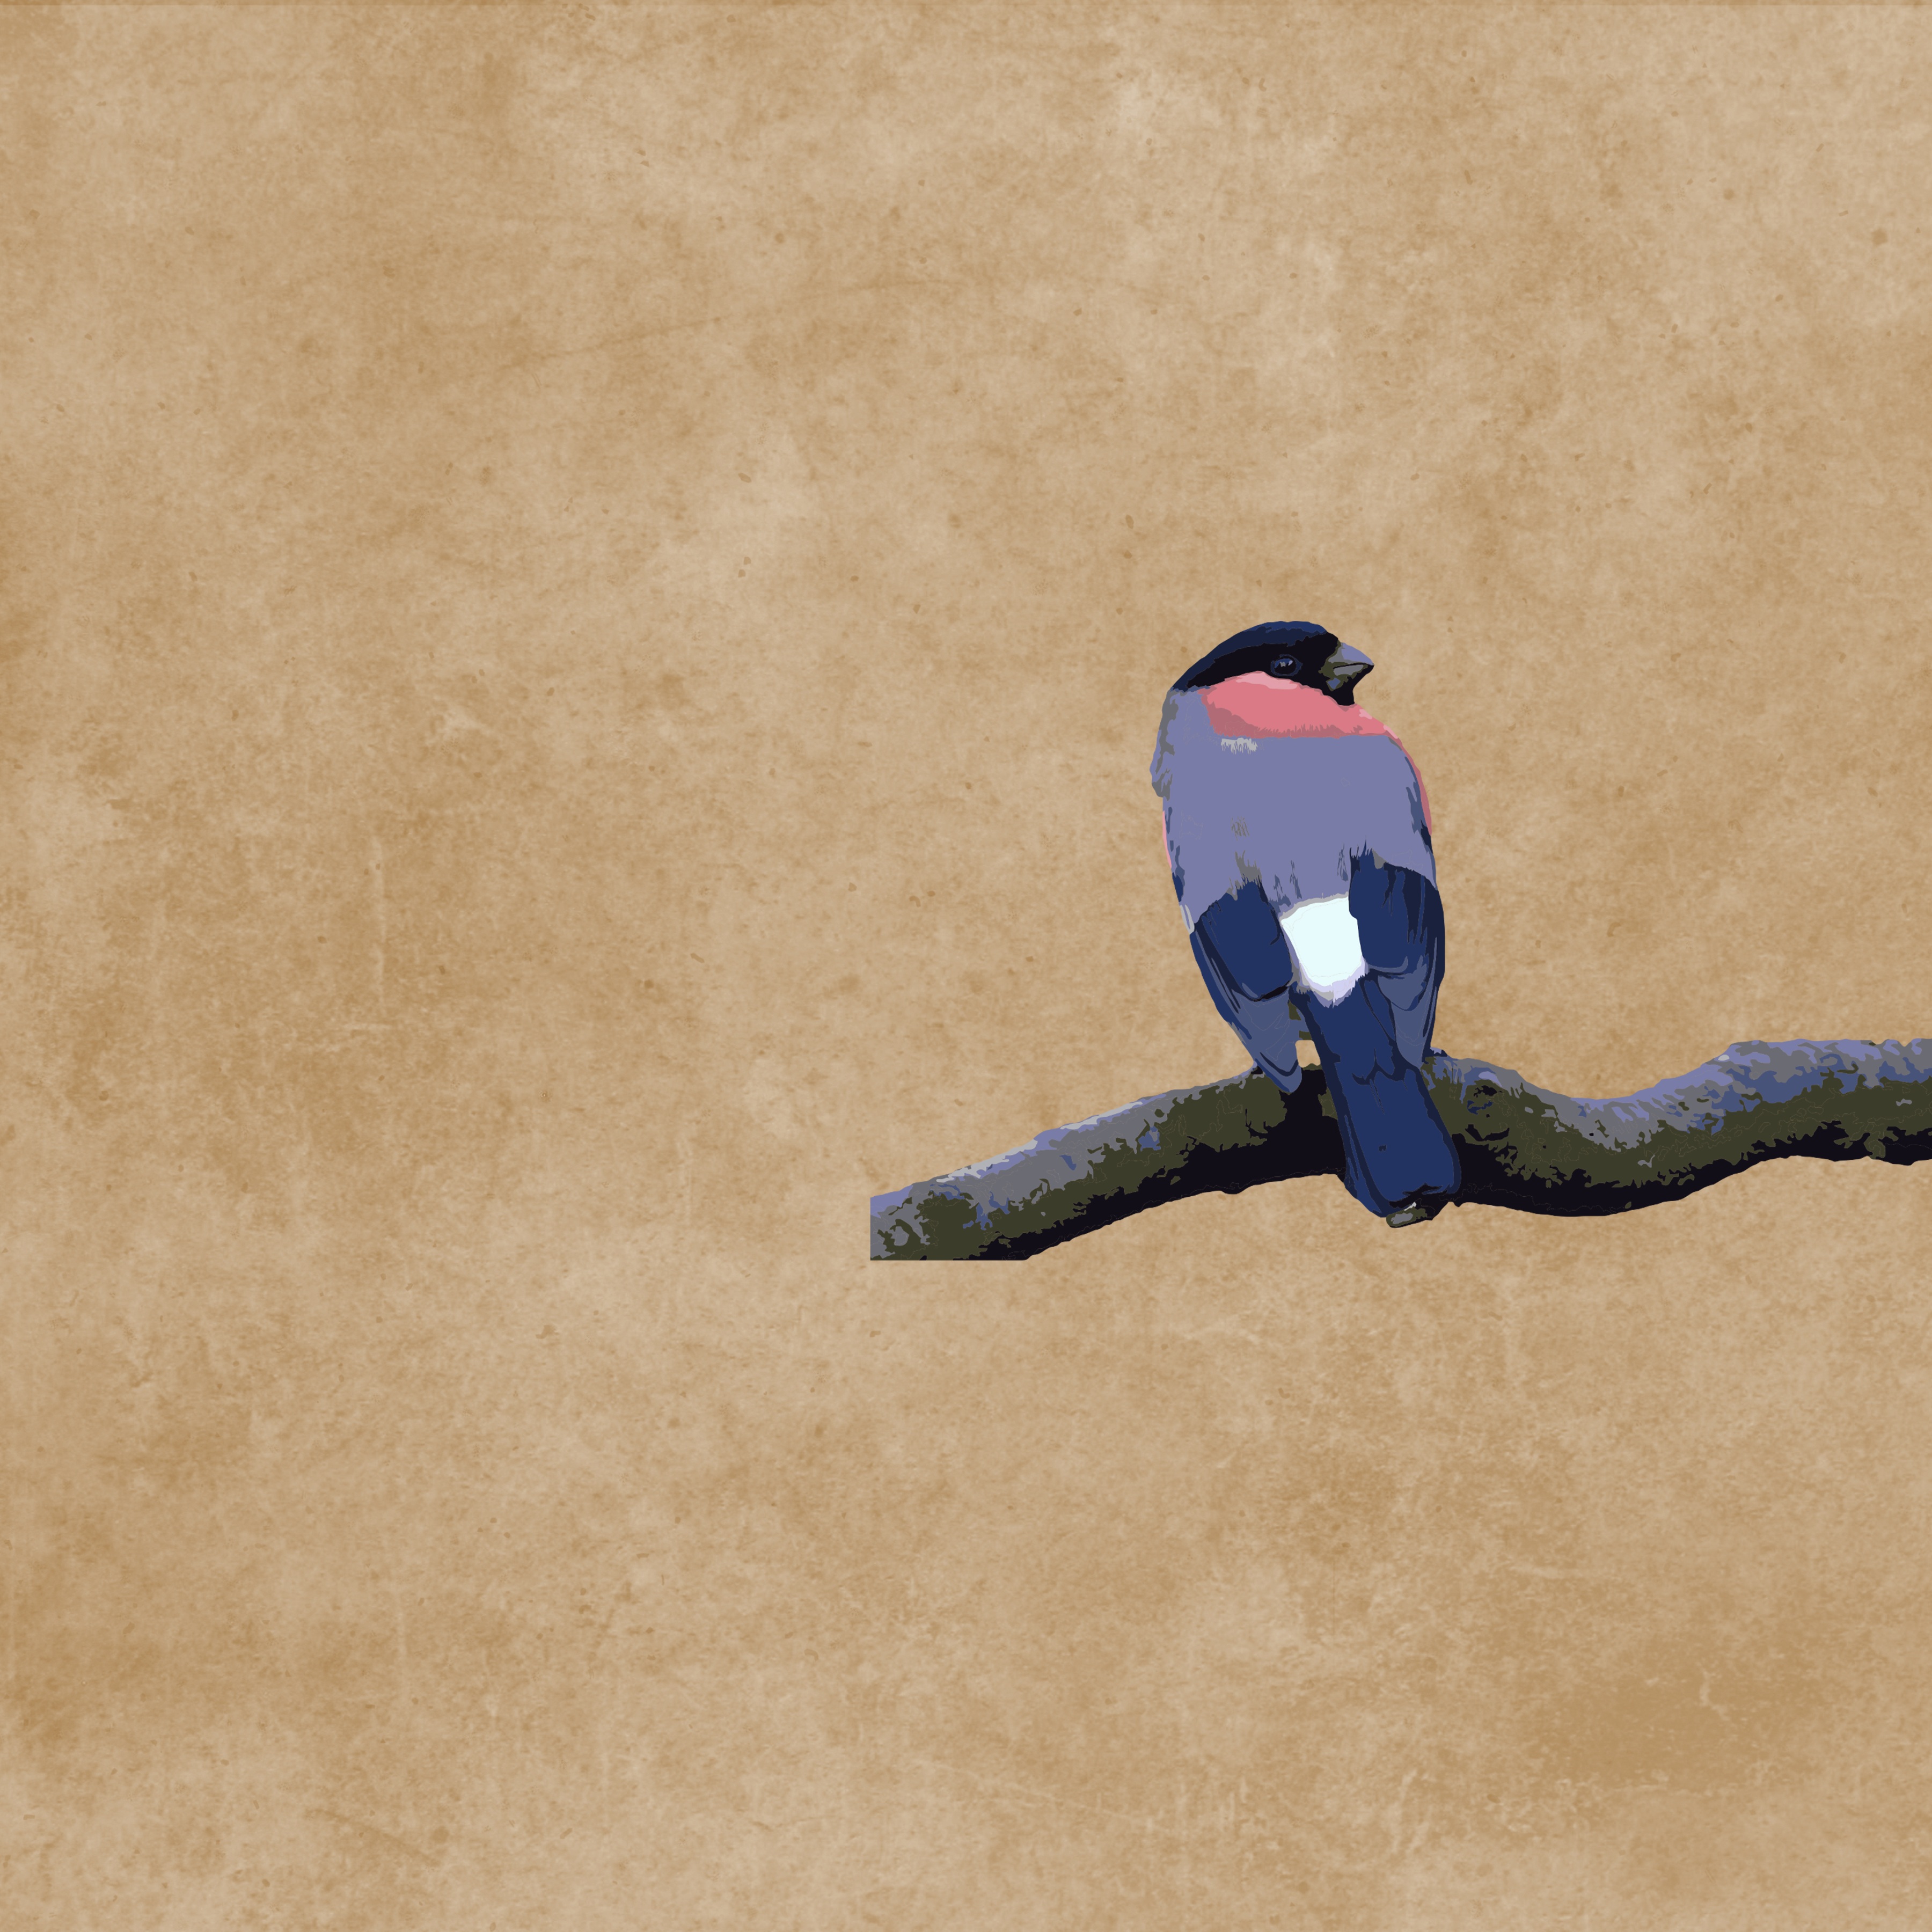
hand, branch, bird, blue, plumage, drawing, footwear